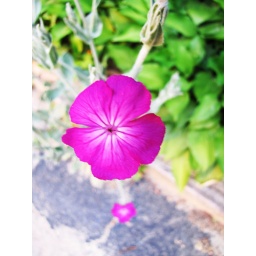
i was walking around my neibor hood and i decided to take a picture of this flower (: